Edward Lasker

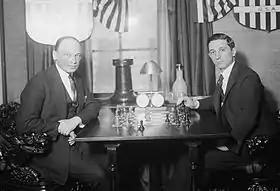
Lasker (right) with Savielly Tartakower

Lasker published several books on American checkers, chess, and Go. He won five U.S. Open Chess Championships (1916, 1917, 1919, 1920, 1921); this tournament was known at the time as the Western Open. His best result was his narrow 8½–9½ loss in a match with Frank Marshall for the U.S. Championship in 1923; this result was achieved even after Lasker had to take a postponement while leading the match due to a severe kidney stone attack.